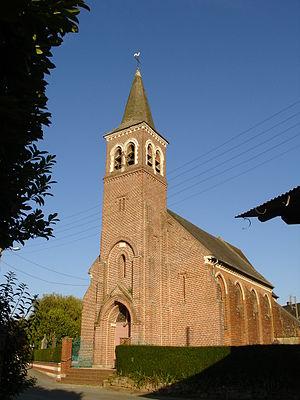
Église de Croisette
Croisette est une commune française située dans le département du Pas-de-Calais en région Hauts-de-France.